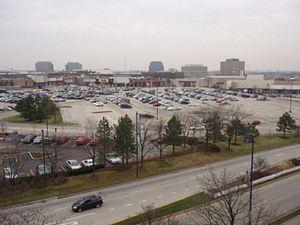
Le Woodfield Mall est un centre commercial situé à Schaumburg, dans la banlieue de Chicago, dans l'Illinois. C'est le huitième plus grand centre commercial des États-Unis, et le premier en Illinois. Sa surface de vente est de 206 616 mètres carrés et il y a environ 245 magasins.